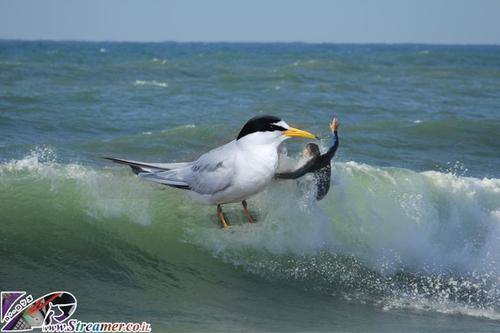
Bird species: Least_Tern
Bird type: waterbird
Background: water